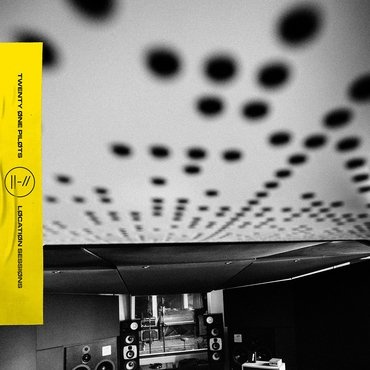
Twenty One Pilots - Location Sessions RSD2021 (Grey 12")
Description This is an exclusive release for Record Store Day 2021 - Drop 1. Available in store from 08:00 Saturday 12th June (subject to change based on government COVID19 updates), with remaining stock released online at 6pm that day. Twenty One Pilots’ Location Sessions comprises live versions of three songs from Trench, as well as a live version of "Level of Concern" on 12” vinyl for Record Store Day 2021. UK quantity: 3000 Global quantity: All details are as supplied by the label/distributor and are subject to change without notice. Tracklist Tracklist not yet released. All details are as supplied by the label/distributor and are subject to change without notice.
Brand: Warner
Category: Media > Music & Sound Recordings > Vinyl